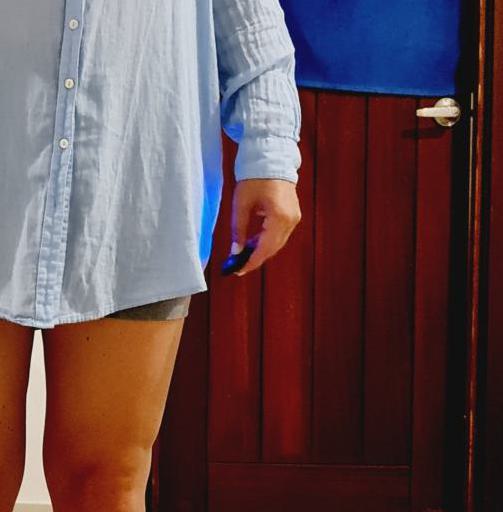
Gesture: no_gesture